Odds BK

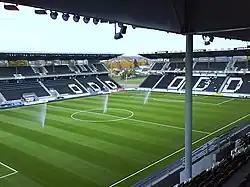
Skagerak Arena viewed from Sparebank 1 tribune

Club's home ground is Skagerak Arena (capacity 12,000), has seen the largest crowd (approx 12,500 people) at the 1984 Cup semi-final against Viking, though the official number is 8854. Officially, the highest attendance is 12.436, achieved in the 2015 Europa League play-off against Borussia Dortmund. The stadium was rebuilt to hold a capacity of between 13,000 and 14,000, and was finished in 2008. It is named Skagerak Arena after local sponsor Skagerak Energi.